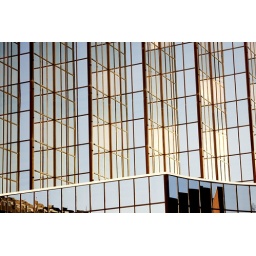
The reflections in this completely mirror glassed building were endless. Kinda like being in a house of mirrors.